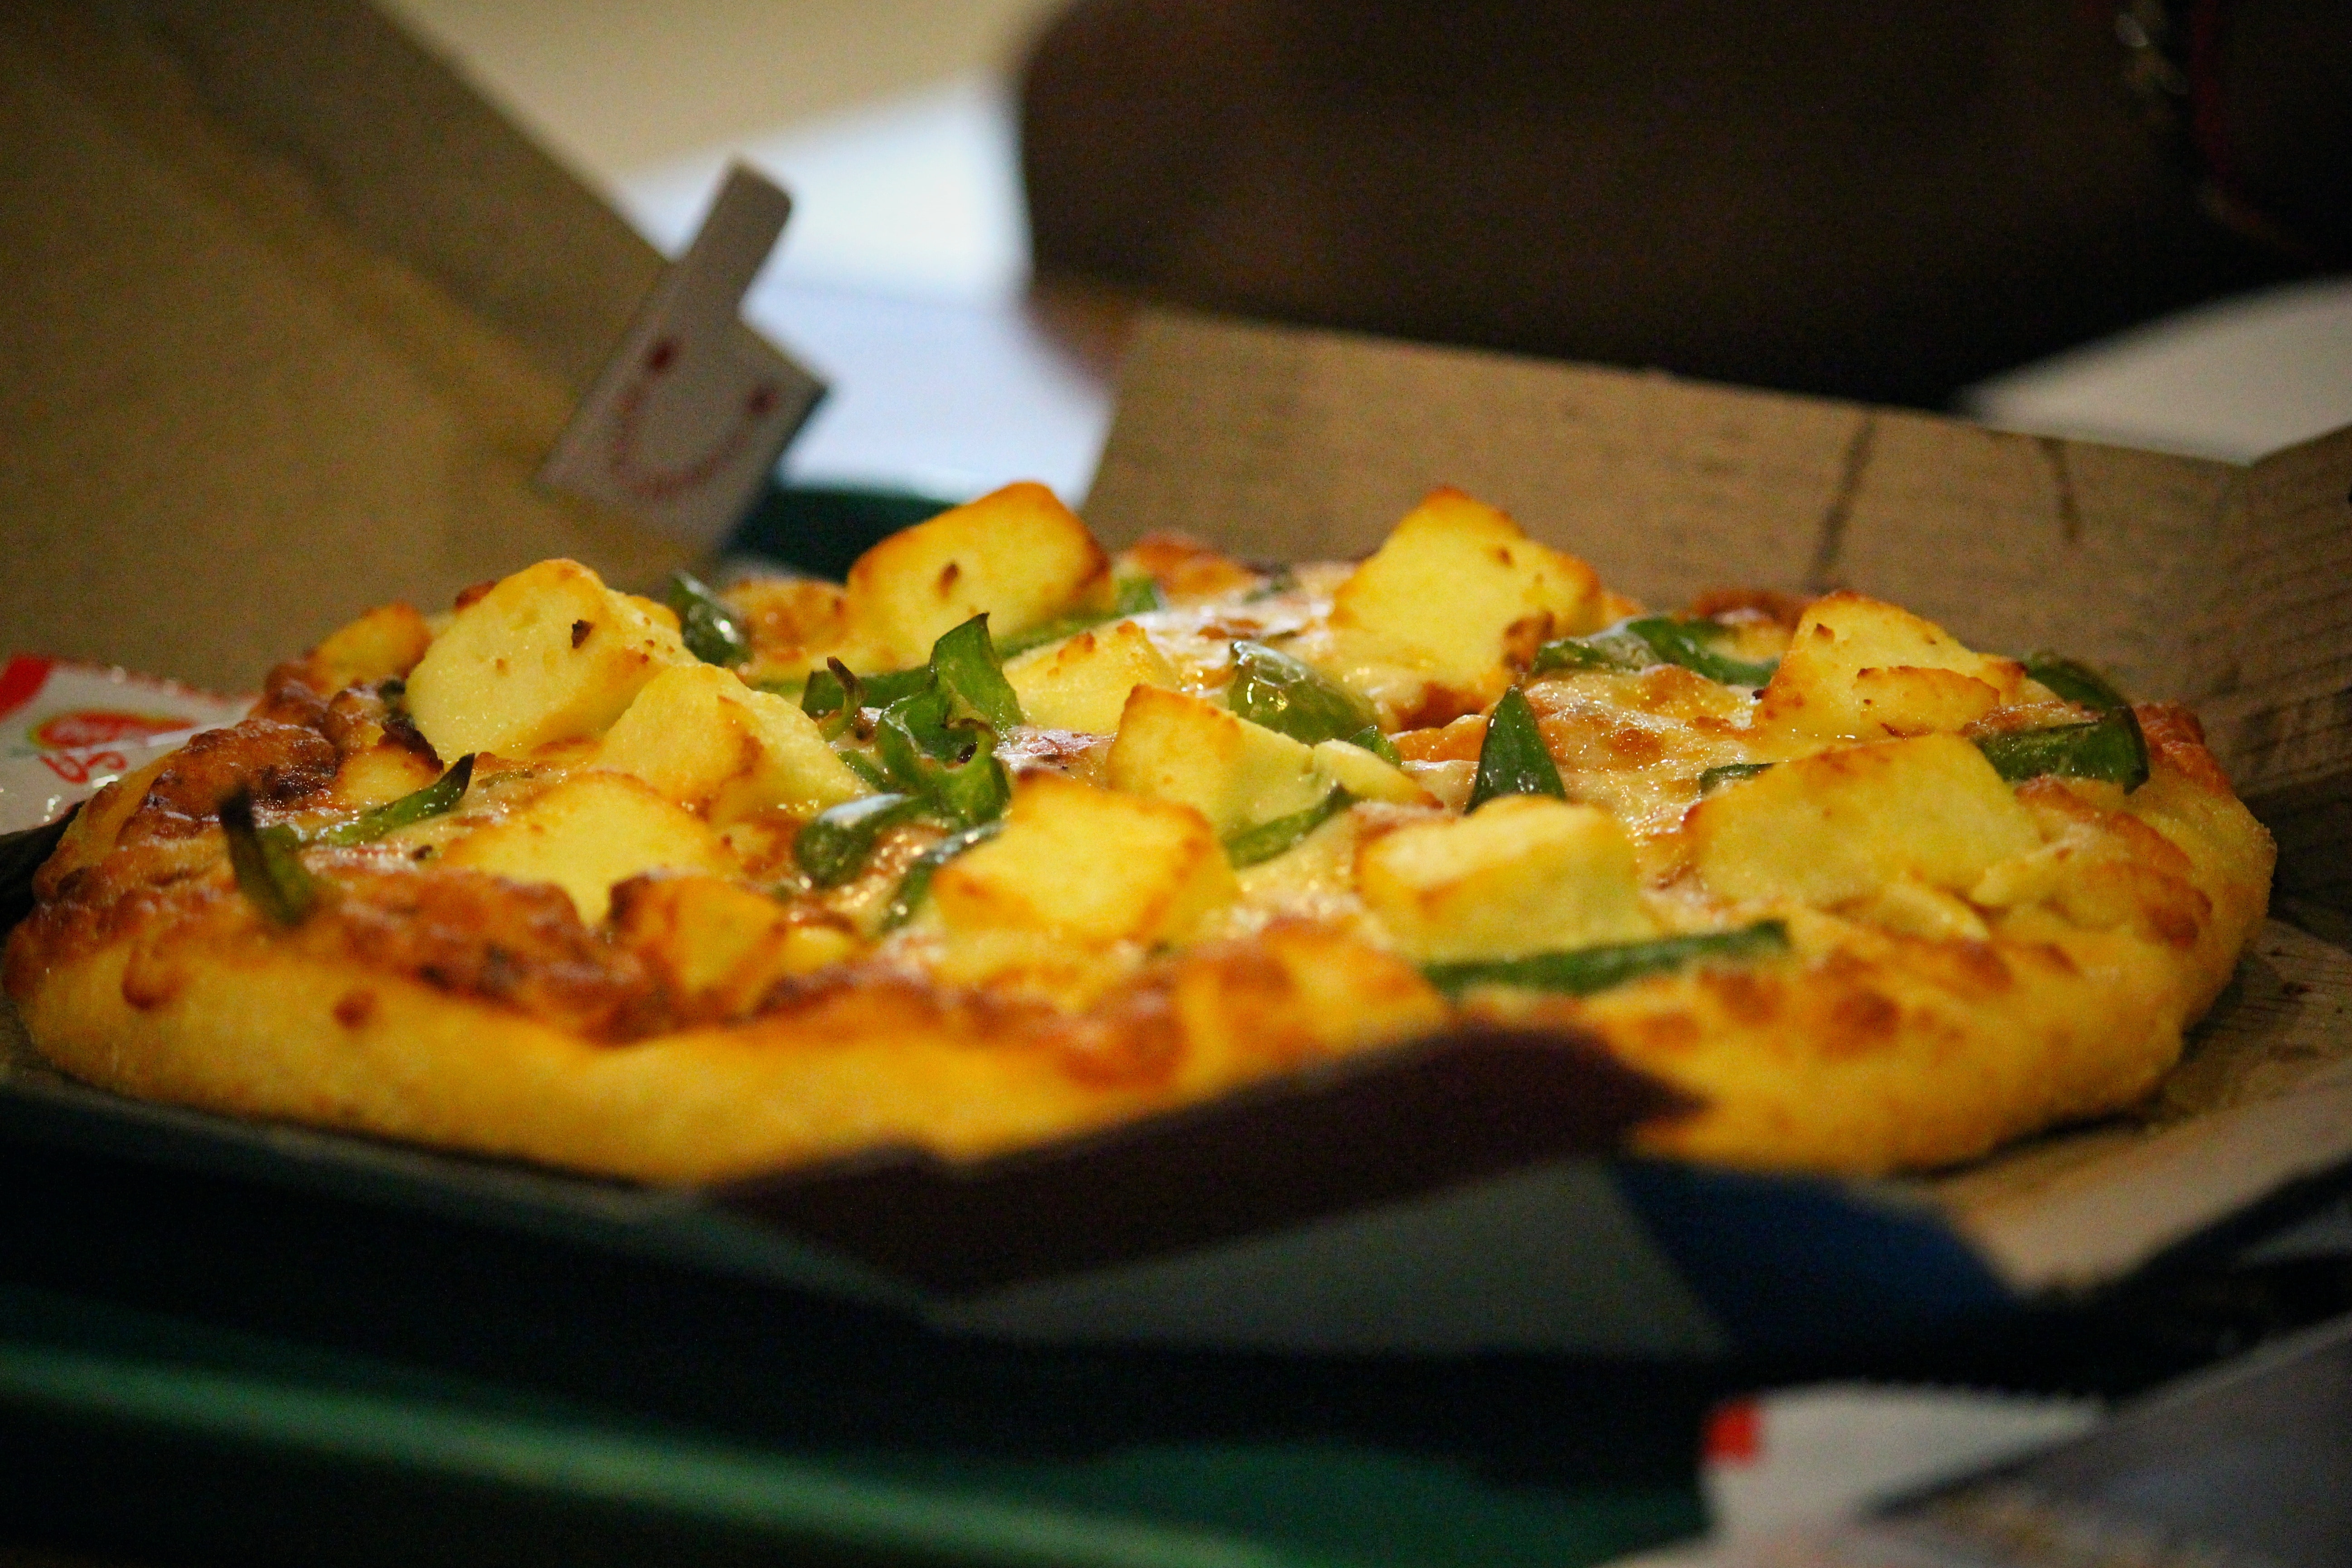
dish, food, cuisine, ingredient, flatbread, italian food, pizza, produce, staple food, brunch, pizza cheese, recipe, vegetarian food, california style pizza, finger food, meal, baked goods, frittata, breakfast